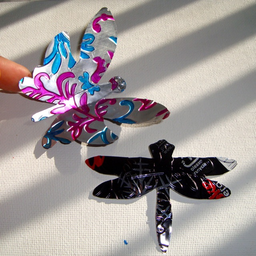
Label: metal